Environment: real
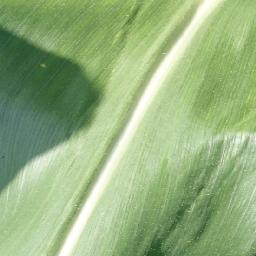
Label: healthy